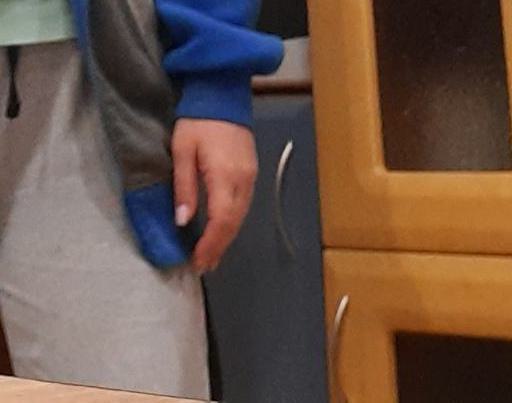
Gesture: no_gesture